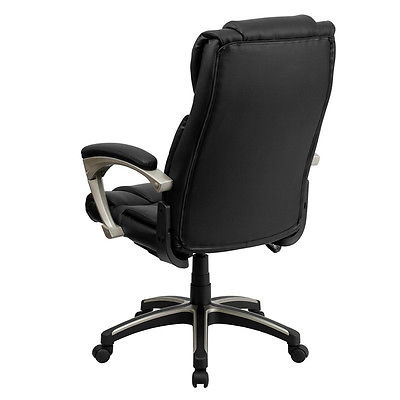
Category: chair